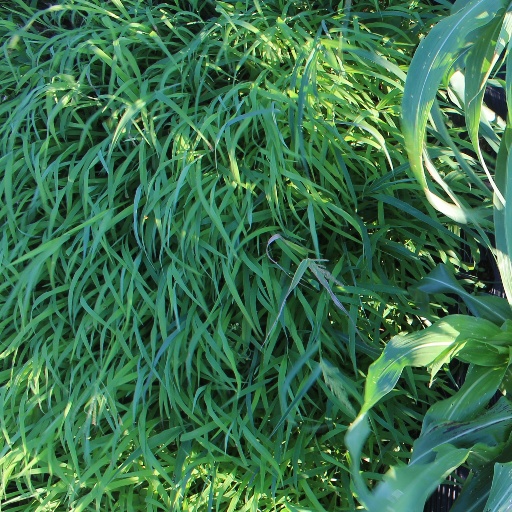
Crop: sorghum